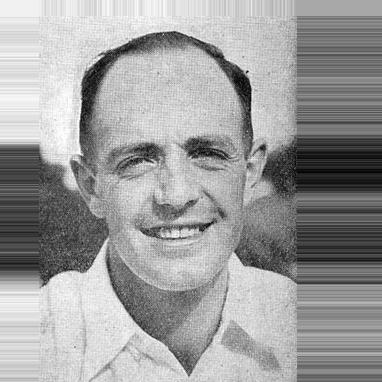
Age: 31